Pedion tou Areos

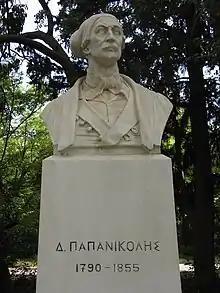
Bust of Dimitrios Papanikolis

The park was designed in 1934 and its purpose was to honor the heroes of the Greek Revolution of 1821, 21 of whom are depicted in marble busts standing in the park. The initial plan included the construction of a "Pantheon" for the revolutionaries and also a major Christian temple, dedicated to Greek independence.